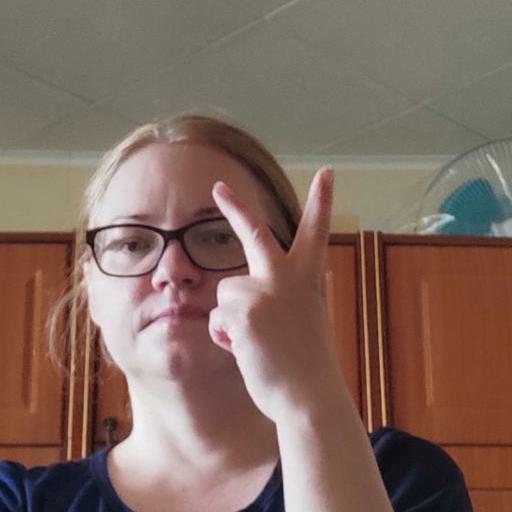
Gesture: peace_inverted